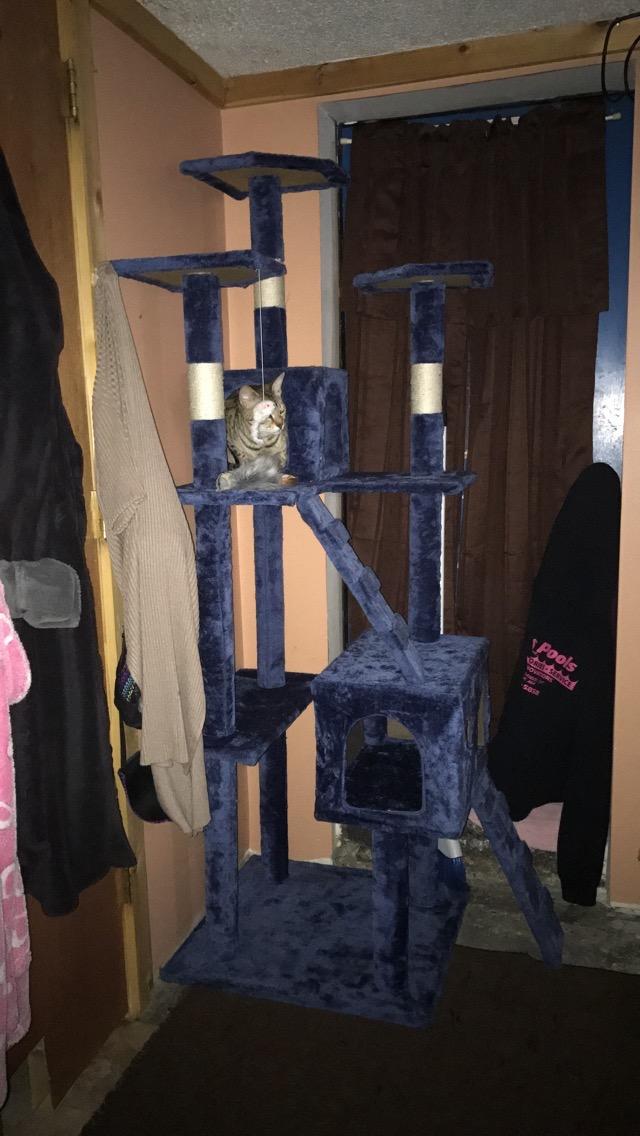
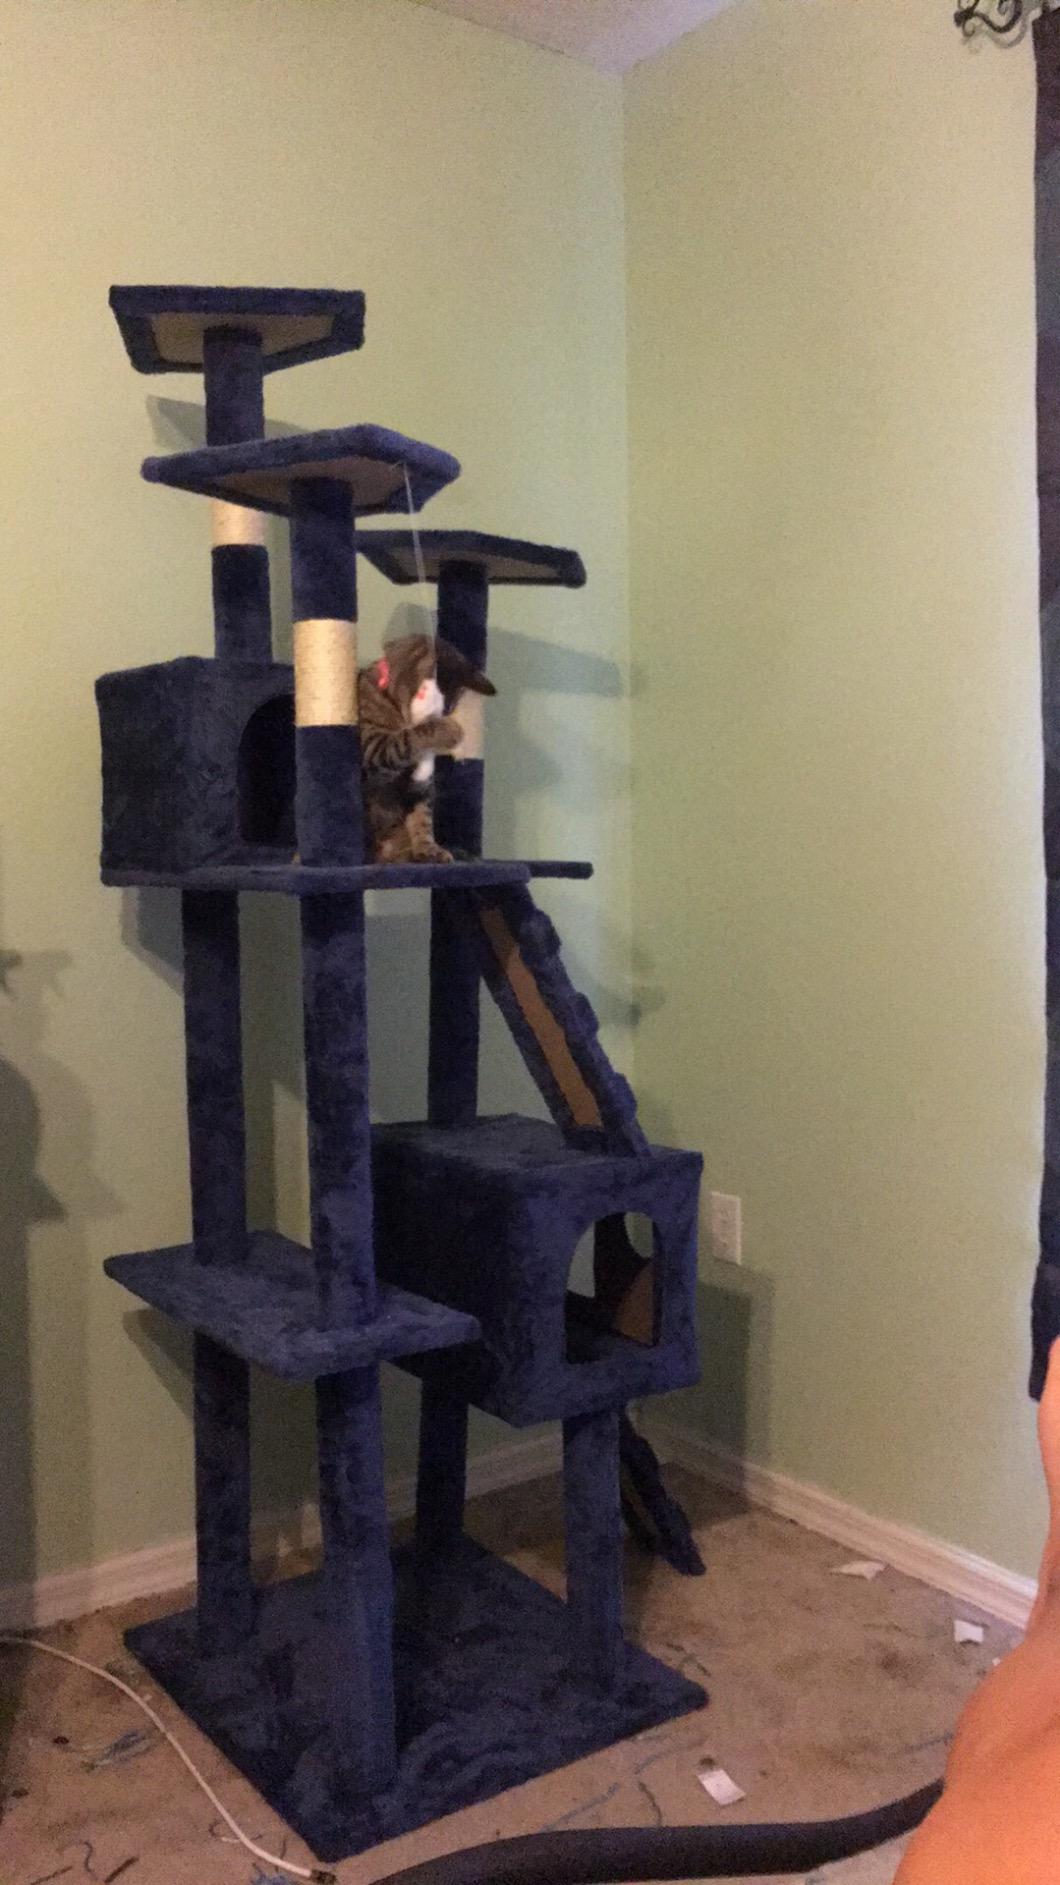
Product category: items_cat tree
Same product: yes